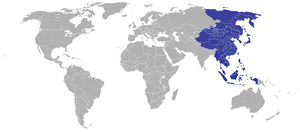
Fjernøsten
Verdenskort, hvor Fjernøsten er markeret med blåt.
Fjernøsten er en sammenfattende benævnelse af landene længst mod øst, det vil sige Østasien, Kina, Japan, det østlige Rusland, Koreahalvøen og flere. Betegnelsen er skabt ud fra et historisk europæisk perspektiv, og benyttes fortsat i enkelte sammenhænge, men i internationalt samarbejde benyttes begrebet Østasien.